Military history of the United Kingdom during World War II

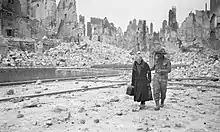
A British soldier helps an old woman amongst the ruins of Caen after its liberation, 10 July 1944.

8 November 1942 saw the first great amphibious assault of World War II. In Operation Torch, an Anglo-American force landed on the shores of Algeria and Morocco. However, even in Algeria, despite having a large British content, the allies maintained the illusion that this was an American operation in order to reduce possible resistance by the French.